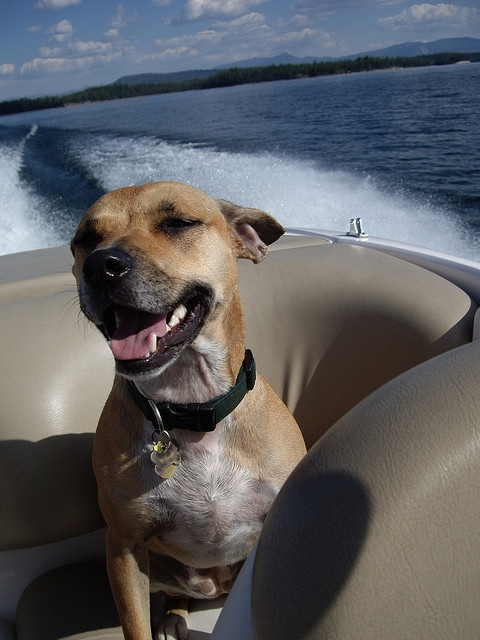
A brown and white dog sitting in the back of a boat.
Dog sitting in the back seat of a boat driving in the water.
a close up of a dog in a boat
A yellow dog sitting in the back of a boat enjoying the ride.
A dog sitting on a seat enjoying a boat road